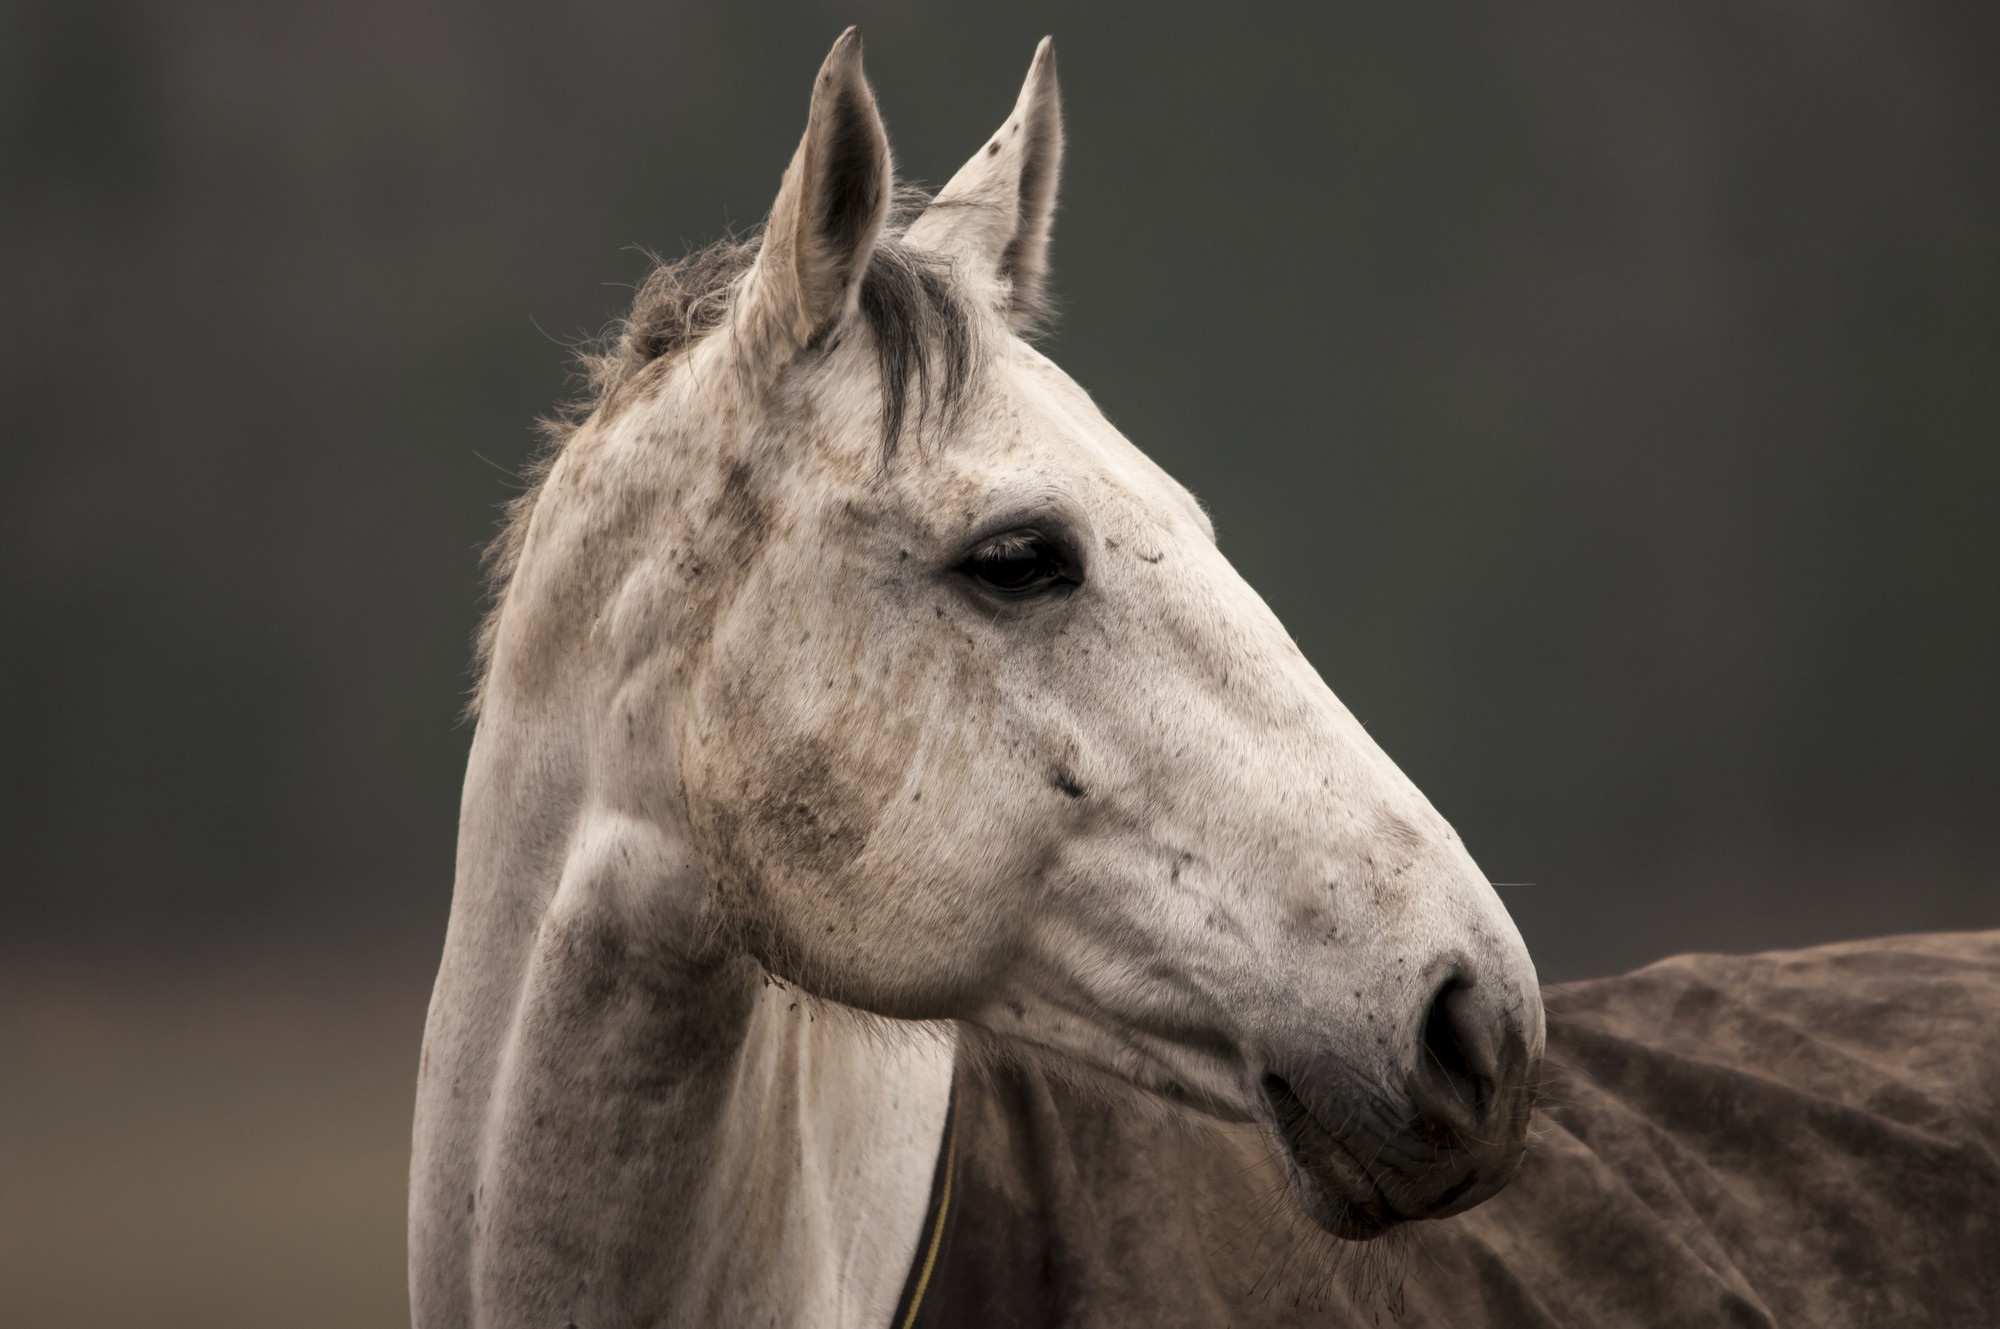
nature, black and white, white, photography, animal, portrait, horse, mammal, stallion, mane, monochrome, fauna, close up, head, mare, horse like mammal, mustang horse